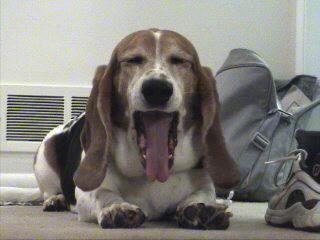
basset